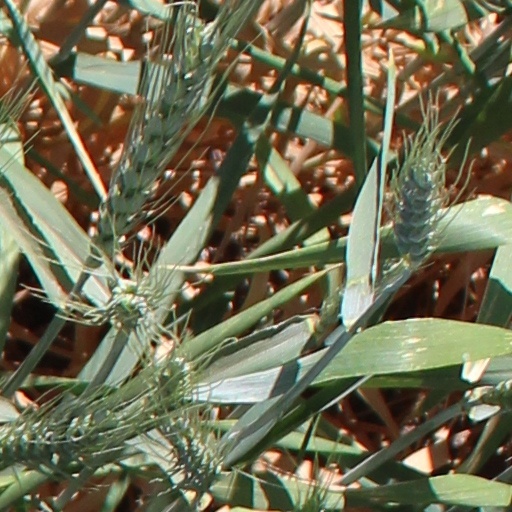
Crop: wheat